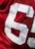
Number: 6